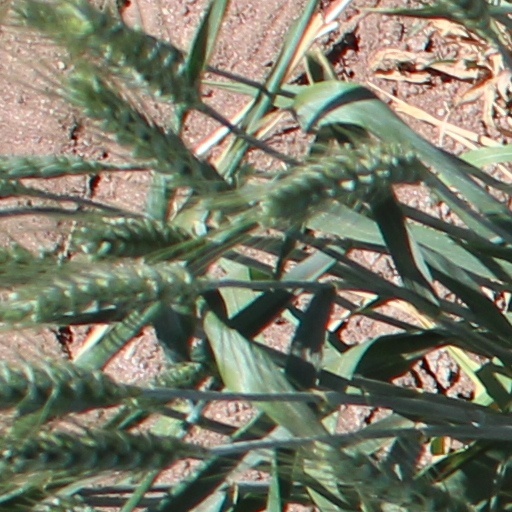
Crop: wheat